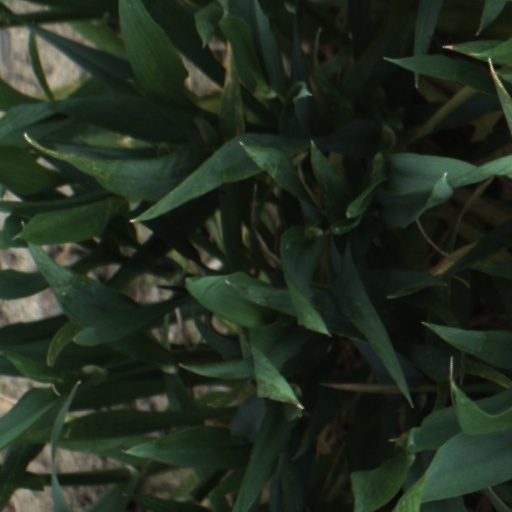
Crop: wheat